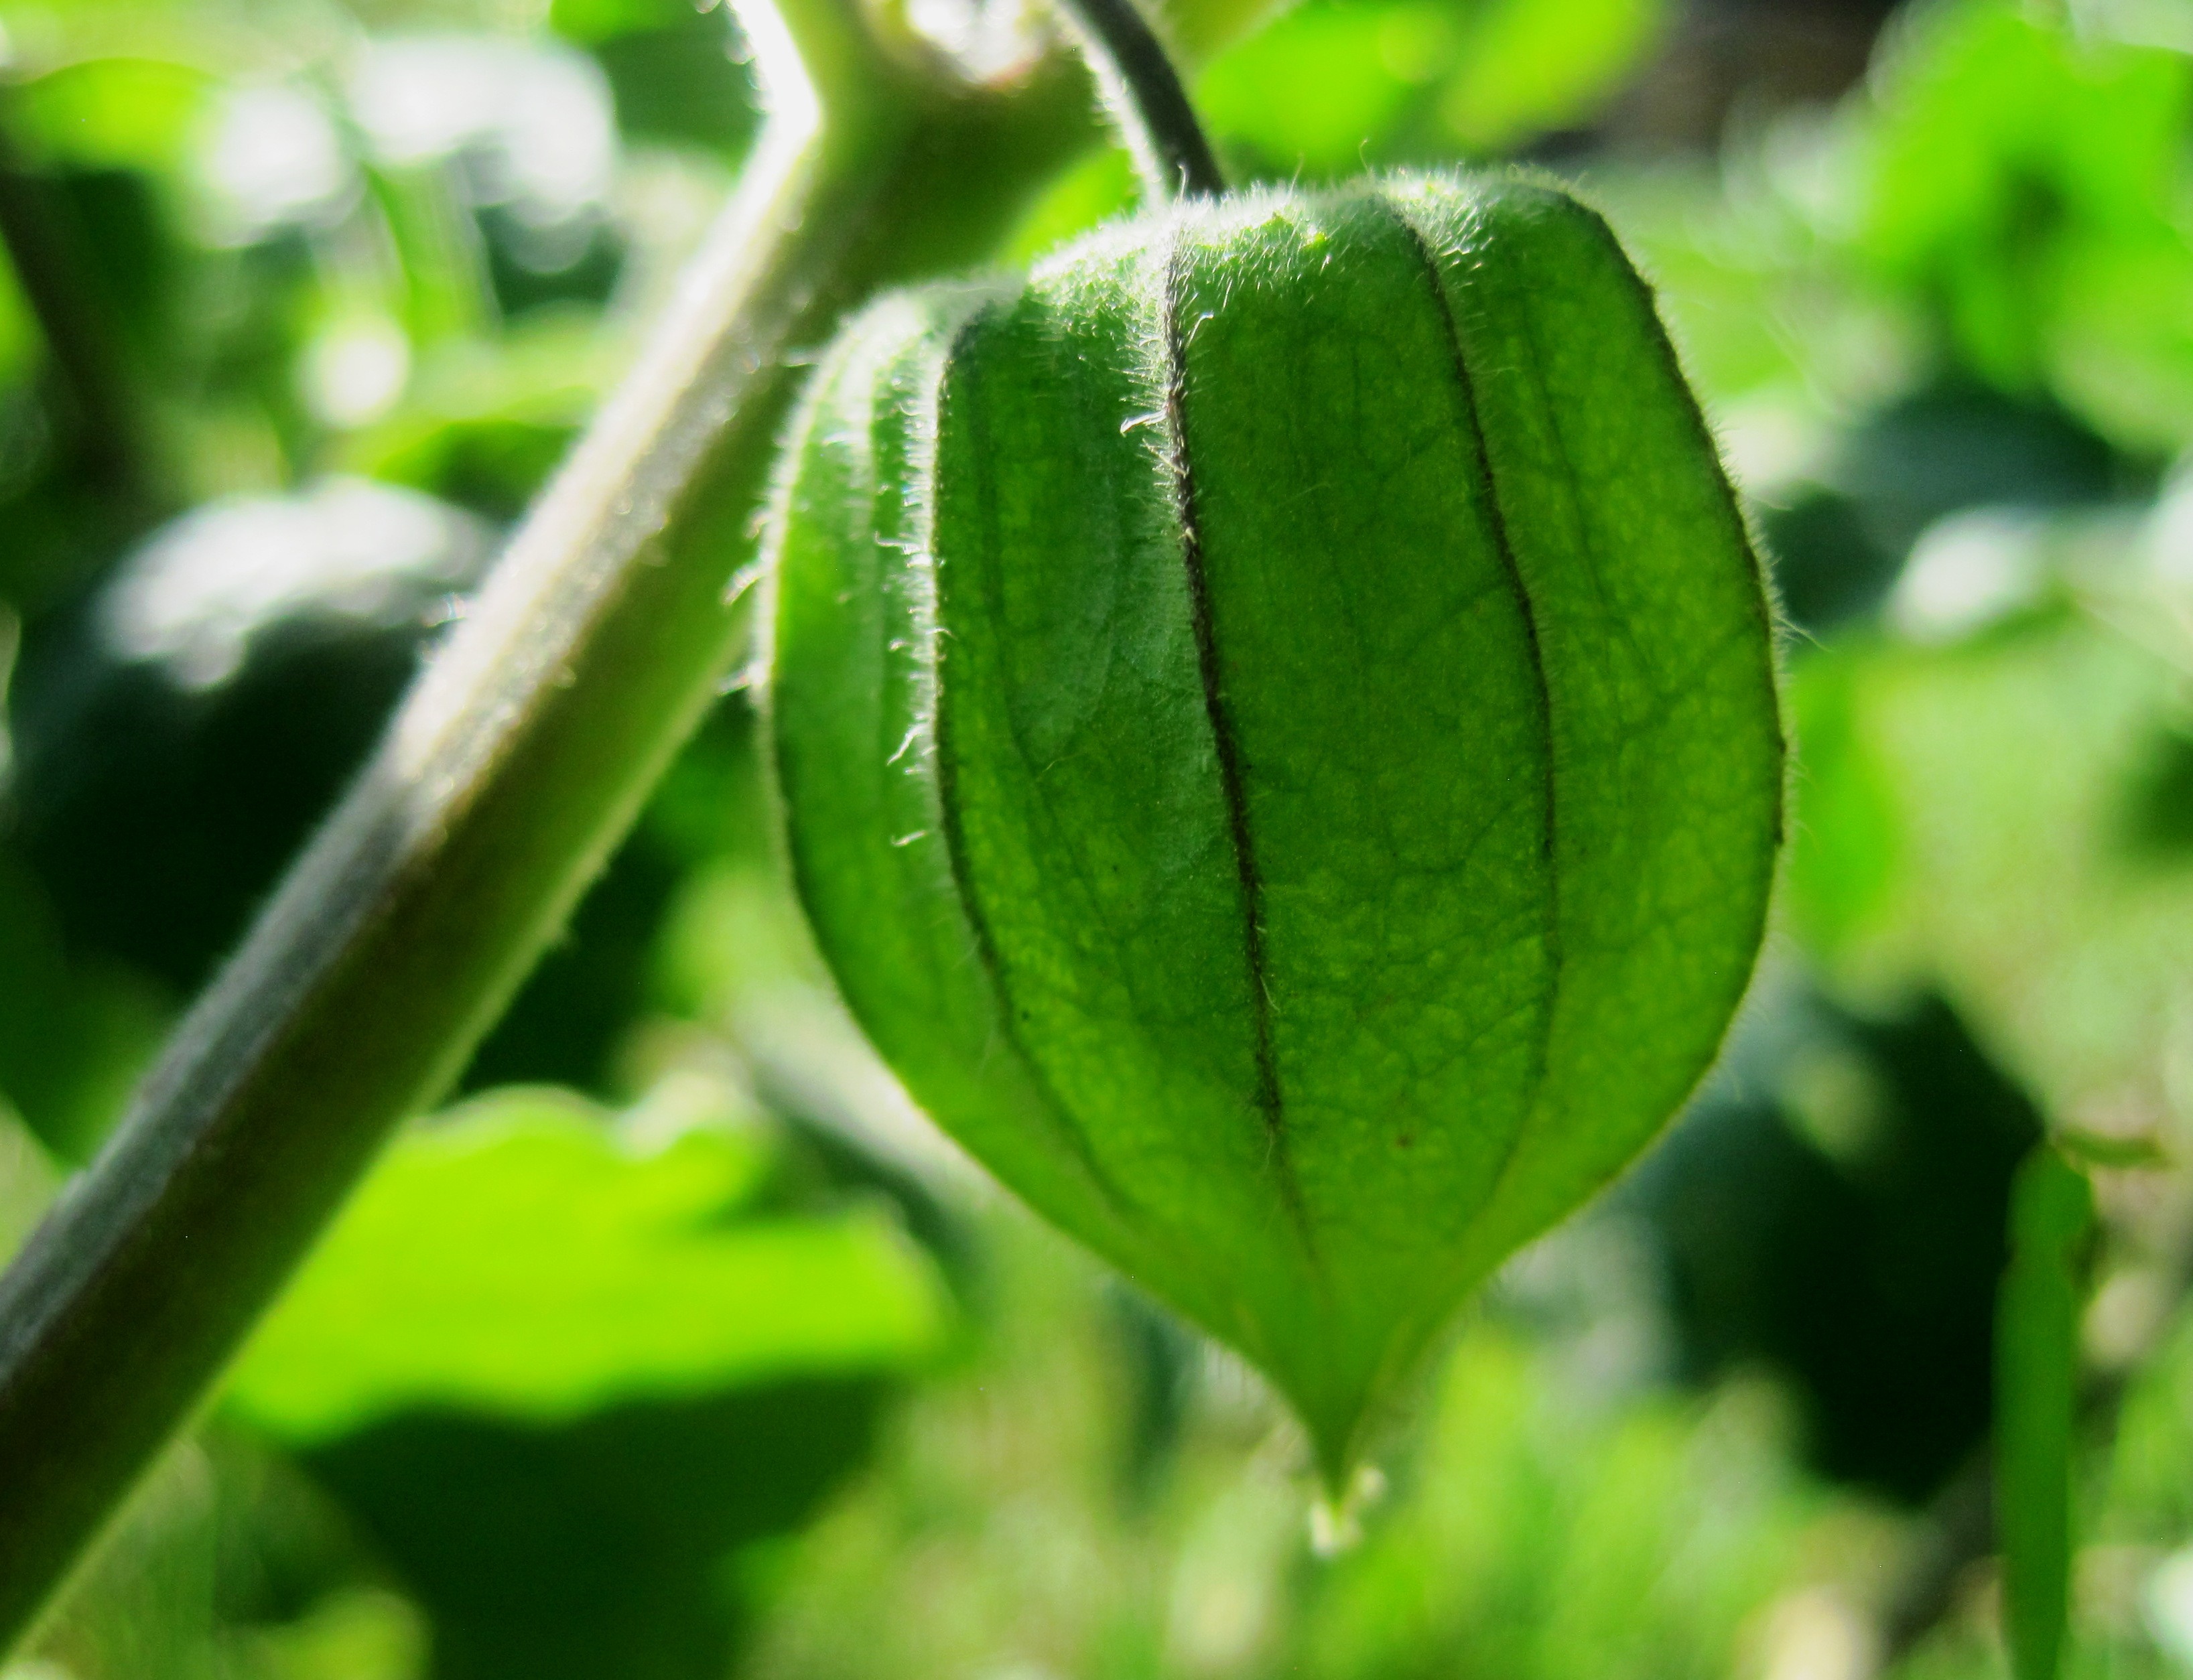
plant, fruit, leaf, flower, food, green, ingredient, produce, vegetable, natural, fresh, botany, agriculture, juicy, healthy, flora, delicious, health, wildflower, close up, nutrition, tasty, vegetarian, raw, diet, organic, macro photography, nutritious, gooseberry, flowering plant, unripe, plant stem, land plant